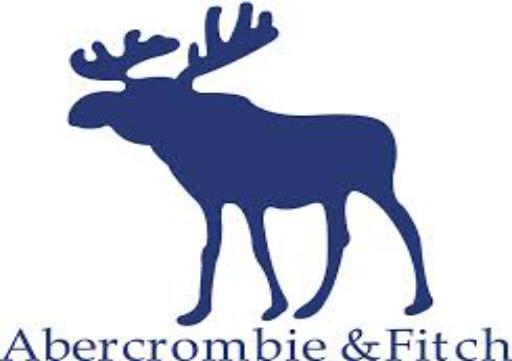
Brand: Abercrombie & Fitch
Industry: Clothes